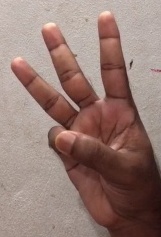
ASL sign: W